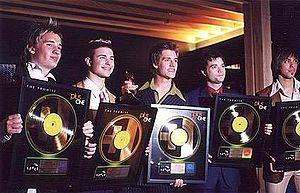
Plus One est un groupe américain de pop chrétienne créé en 1999. Le groupe était composé de Nate Cole, Gabe Combs, Nathan Walters, Jeremy Mhire et Jason Perry. Ils connurent leur plus grand succès avec la sortie de leur premier album, The Promise en. Après leur tournée Exodus ’04, ils se séparèrent en 2004. Ils ont fait un bref retour en 2014.